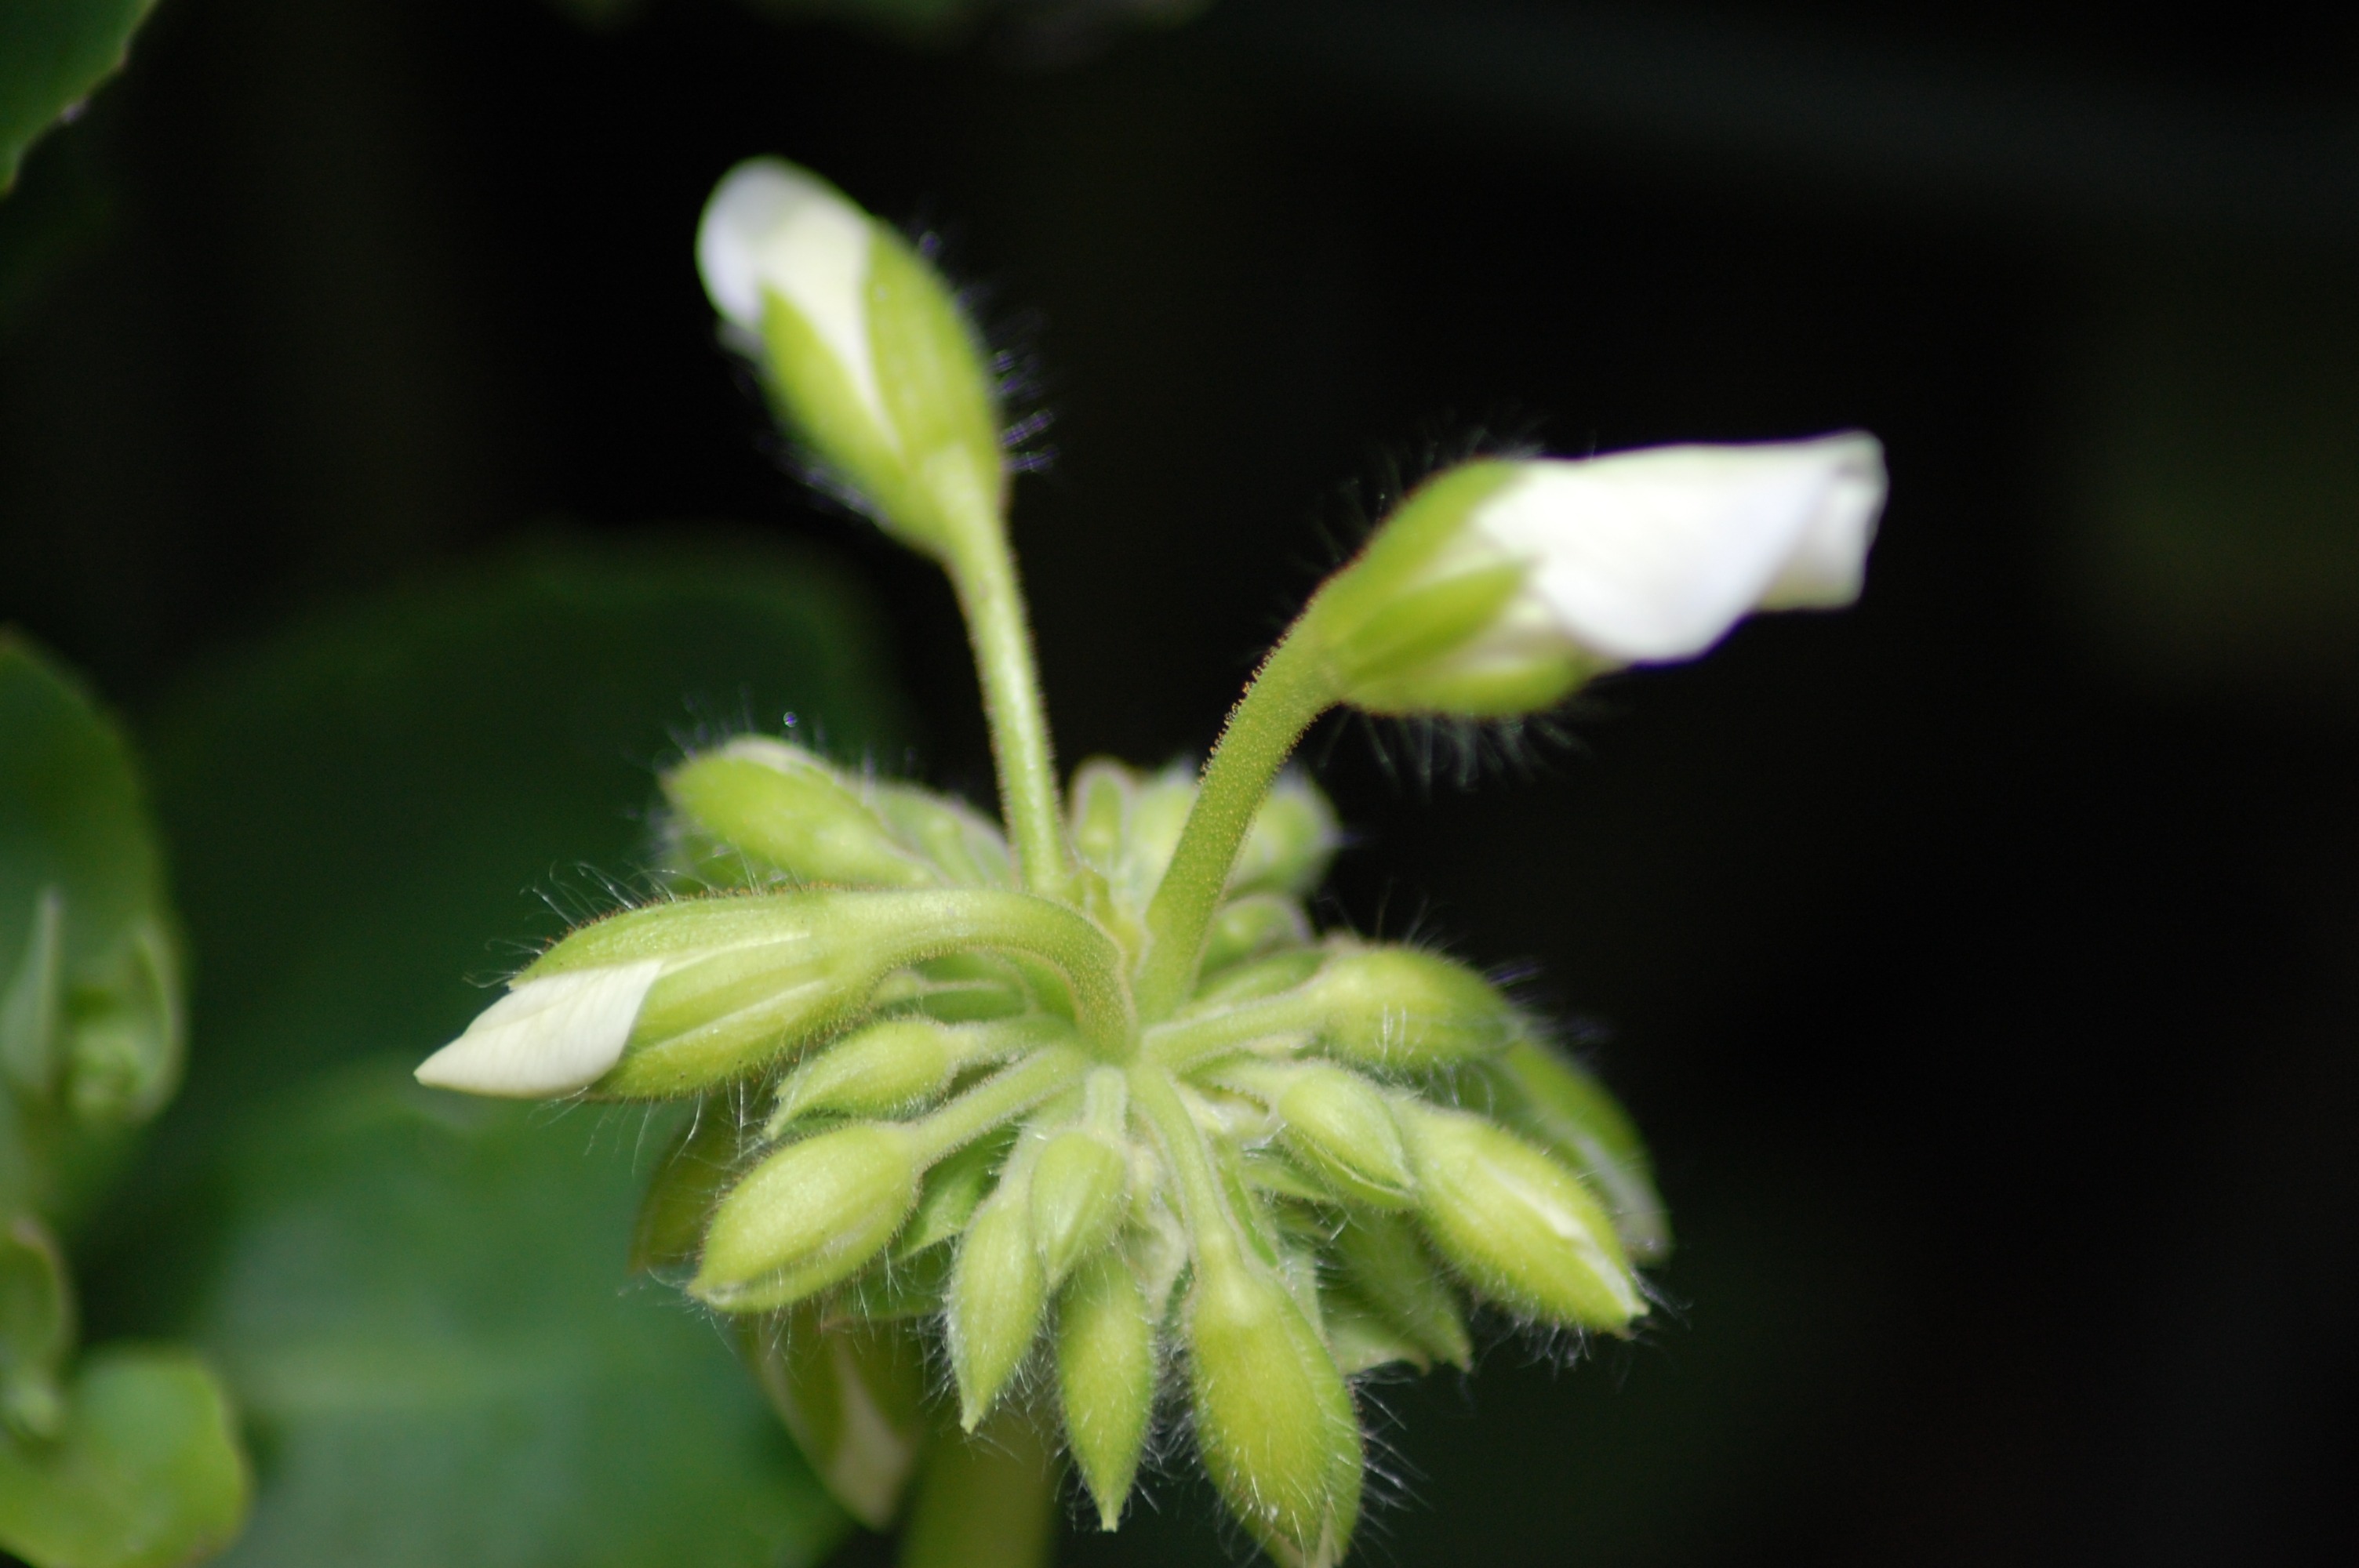
blossom, plant, leaf, flower, floral, green, produce, botany, blooming, garden, flora, wildflower, close up, geranium, gardening, horticulture, bud, macro photography, flowering plant, plant stem, land plant